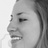
Emotion: happy